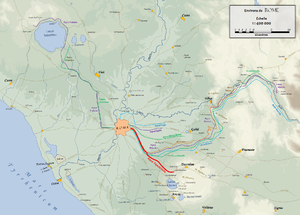
Carte du Latium antique sur lequel figure le tracé des aqueducs de Rome. D'après un fond de carte de 1886 (G. Droysens Allgemeiner Historischer Handatlas).
L'aqueduc de l'Aqua Julia ou aqueduc Julien est le cinquième aqueduc de Rome, édifié par Agrippa en 33 av. J.-C.
L'aqueduc de l'Aqua Tepula est le quatrième des onze principaux aqueducs du réseau d'adduction d'eau de la Rome antique, construit en 125 av. J.-C.